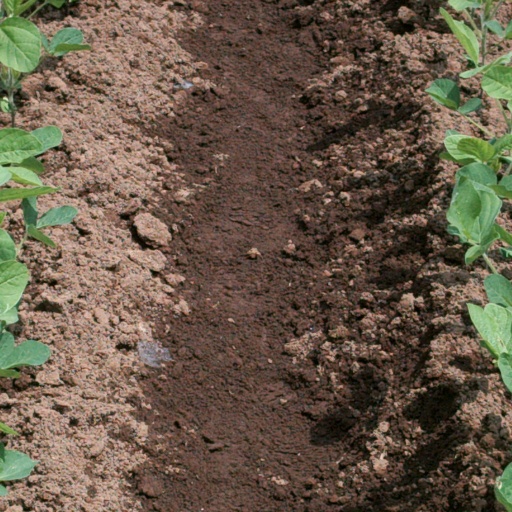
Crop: soybean